Pull switch

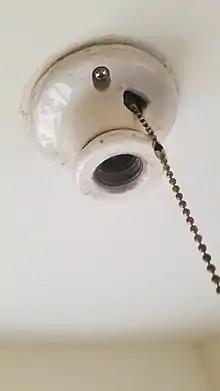
This lamp socket uses a ball chain attached to a pull switch for control.

A pull switch, also known as pull-cord switch, or light pull, or pull chain is a switch that is actuated by means of a chain or string.